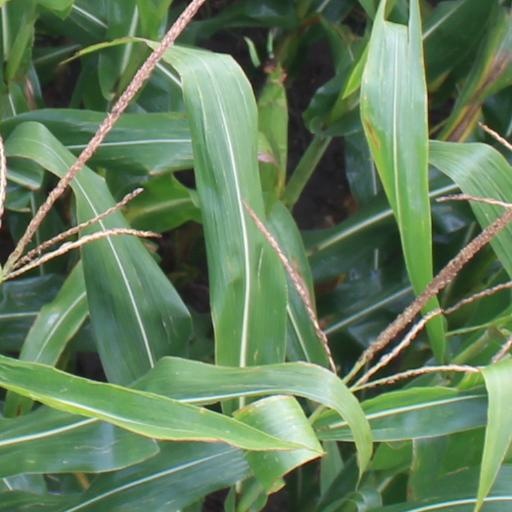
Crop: maize; corn